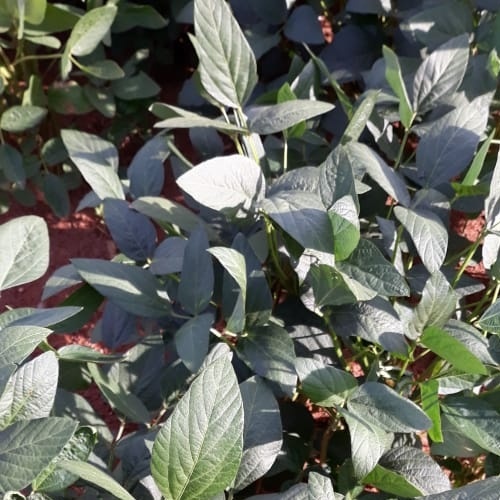
Label: Healthy